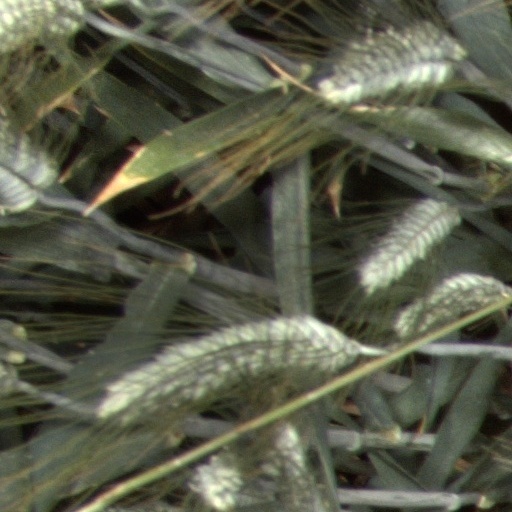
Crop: wheat